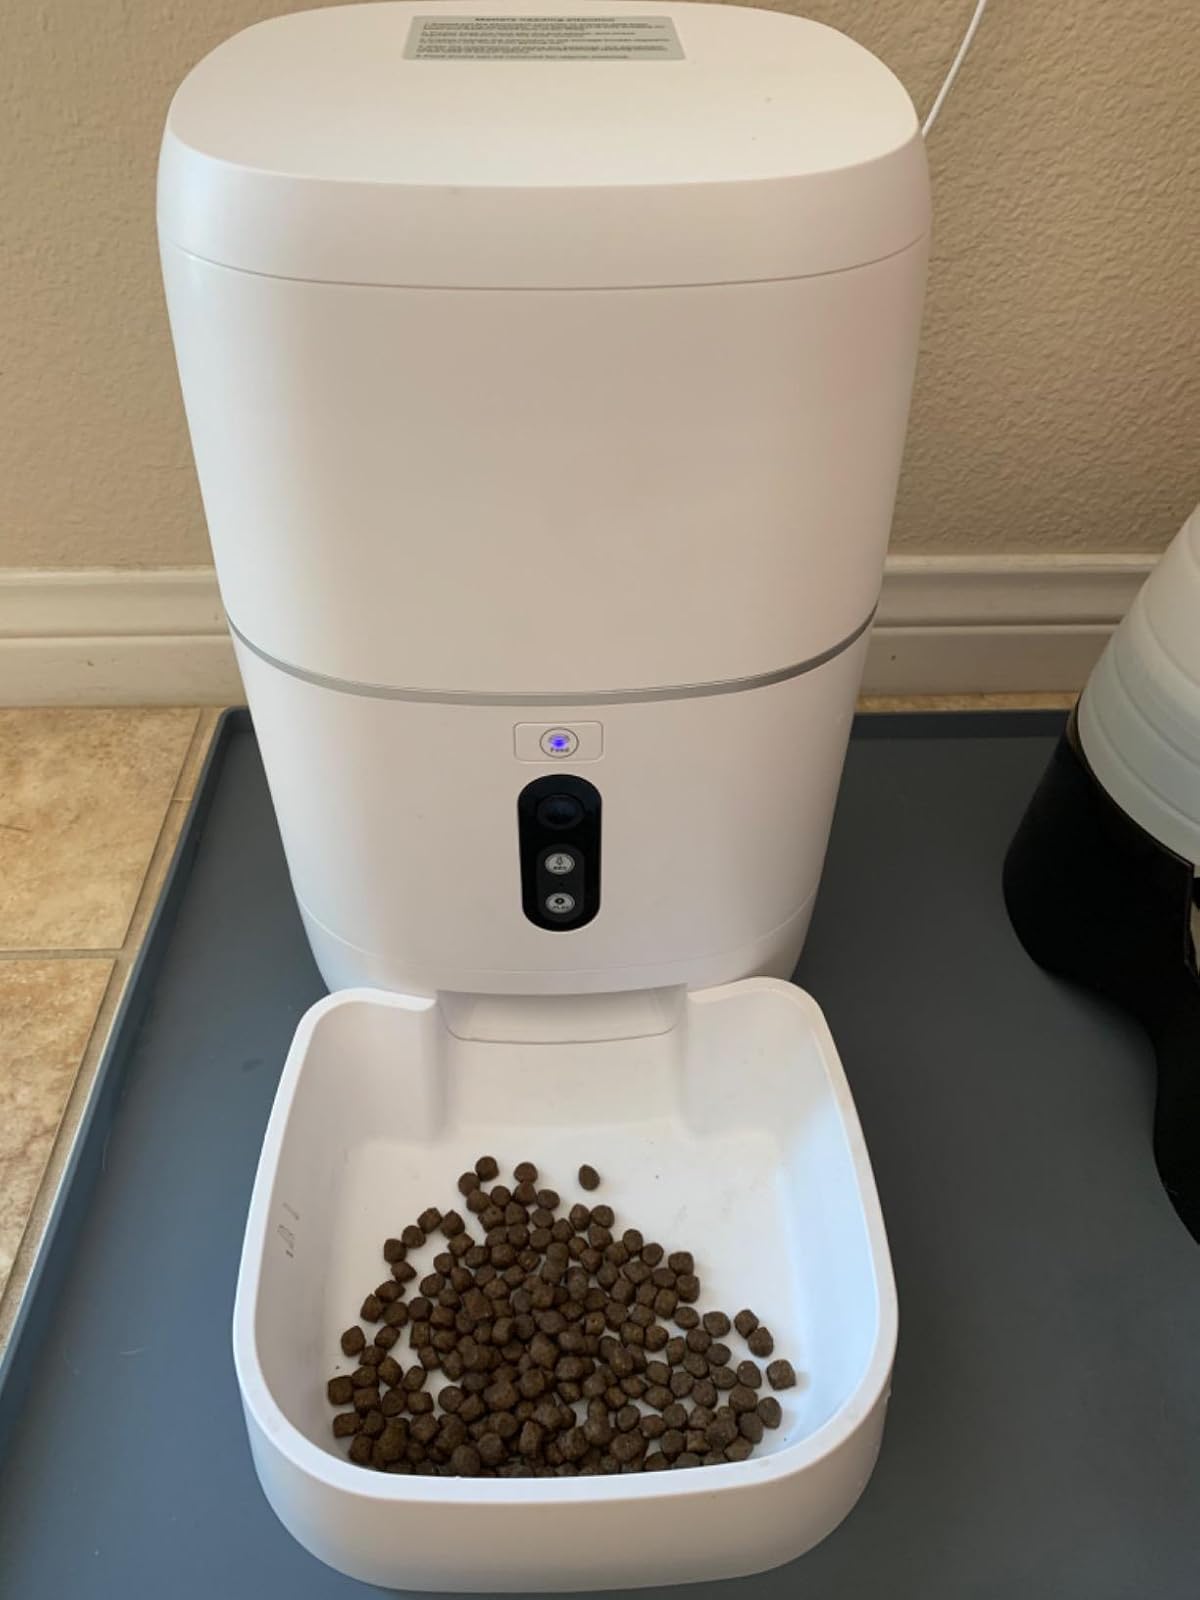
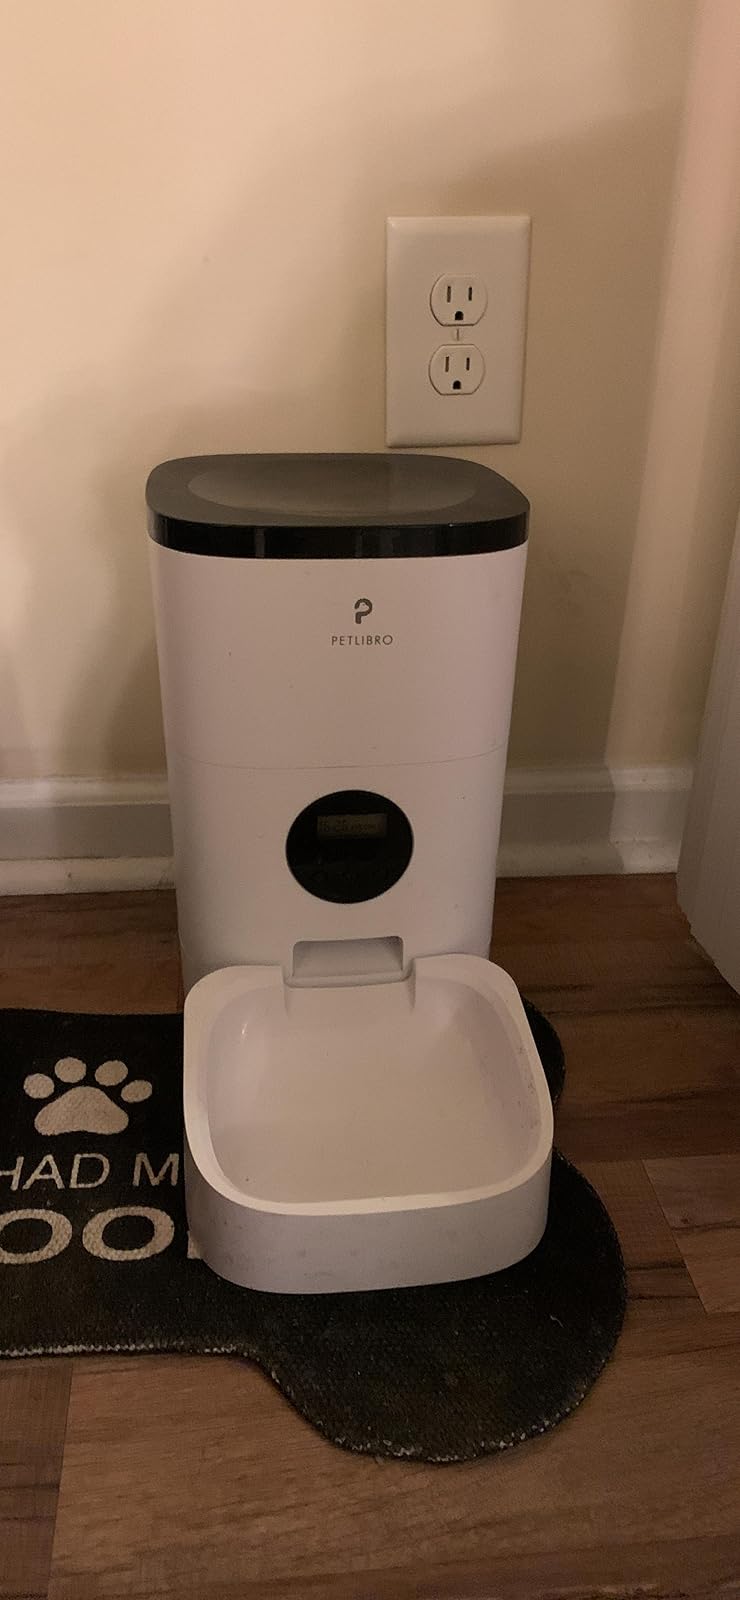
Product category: items_feeder
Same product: no